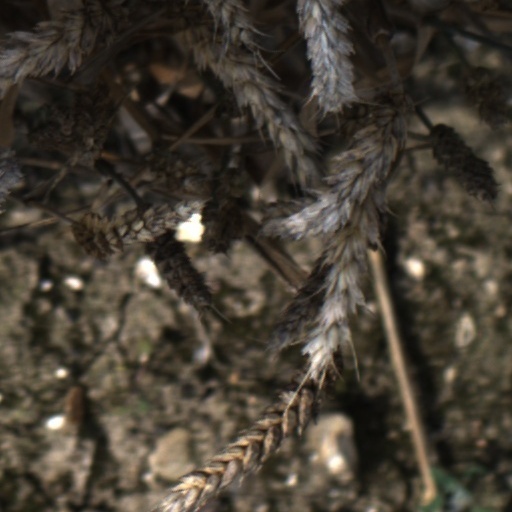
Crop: wheat